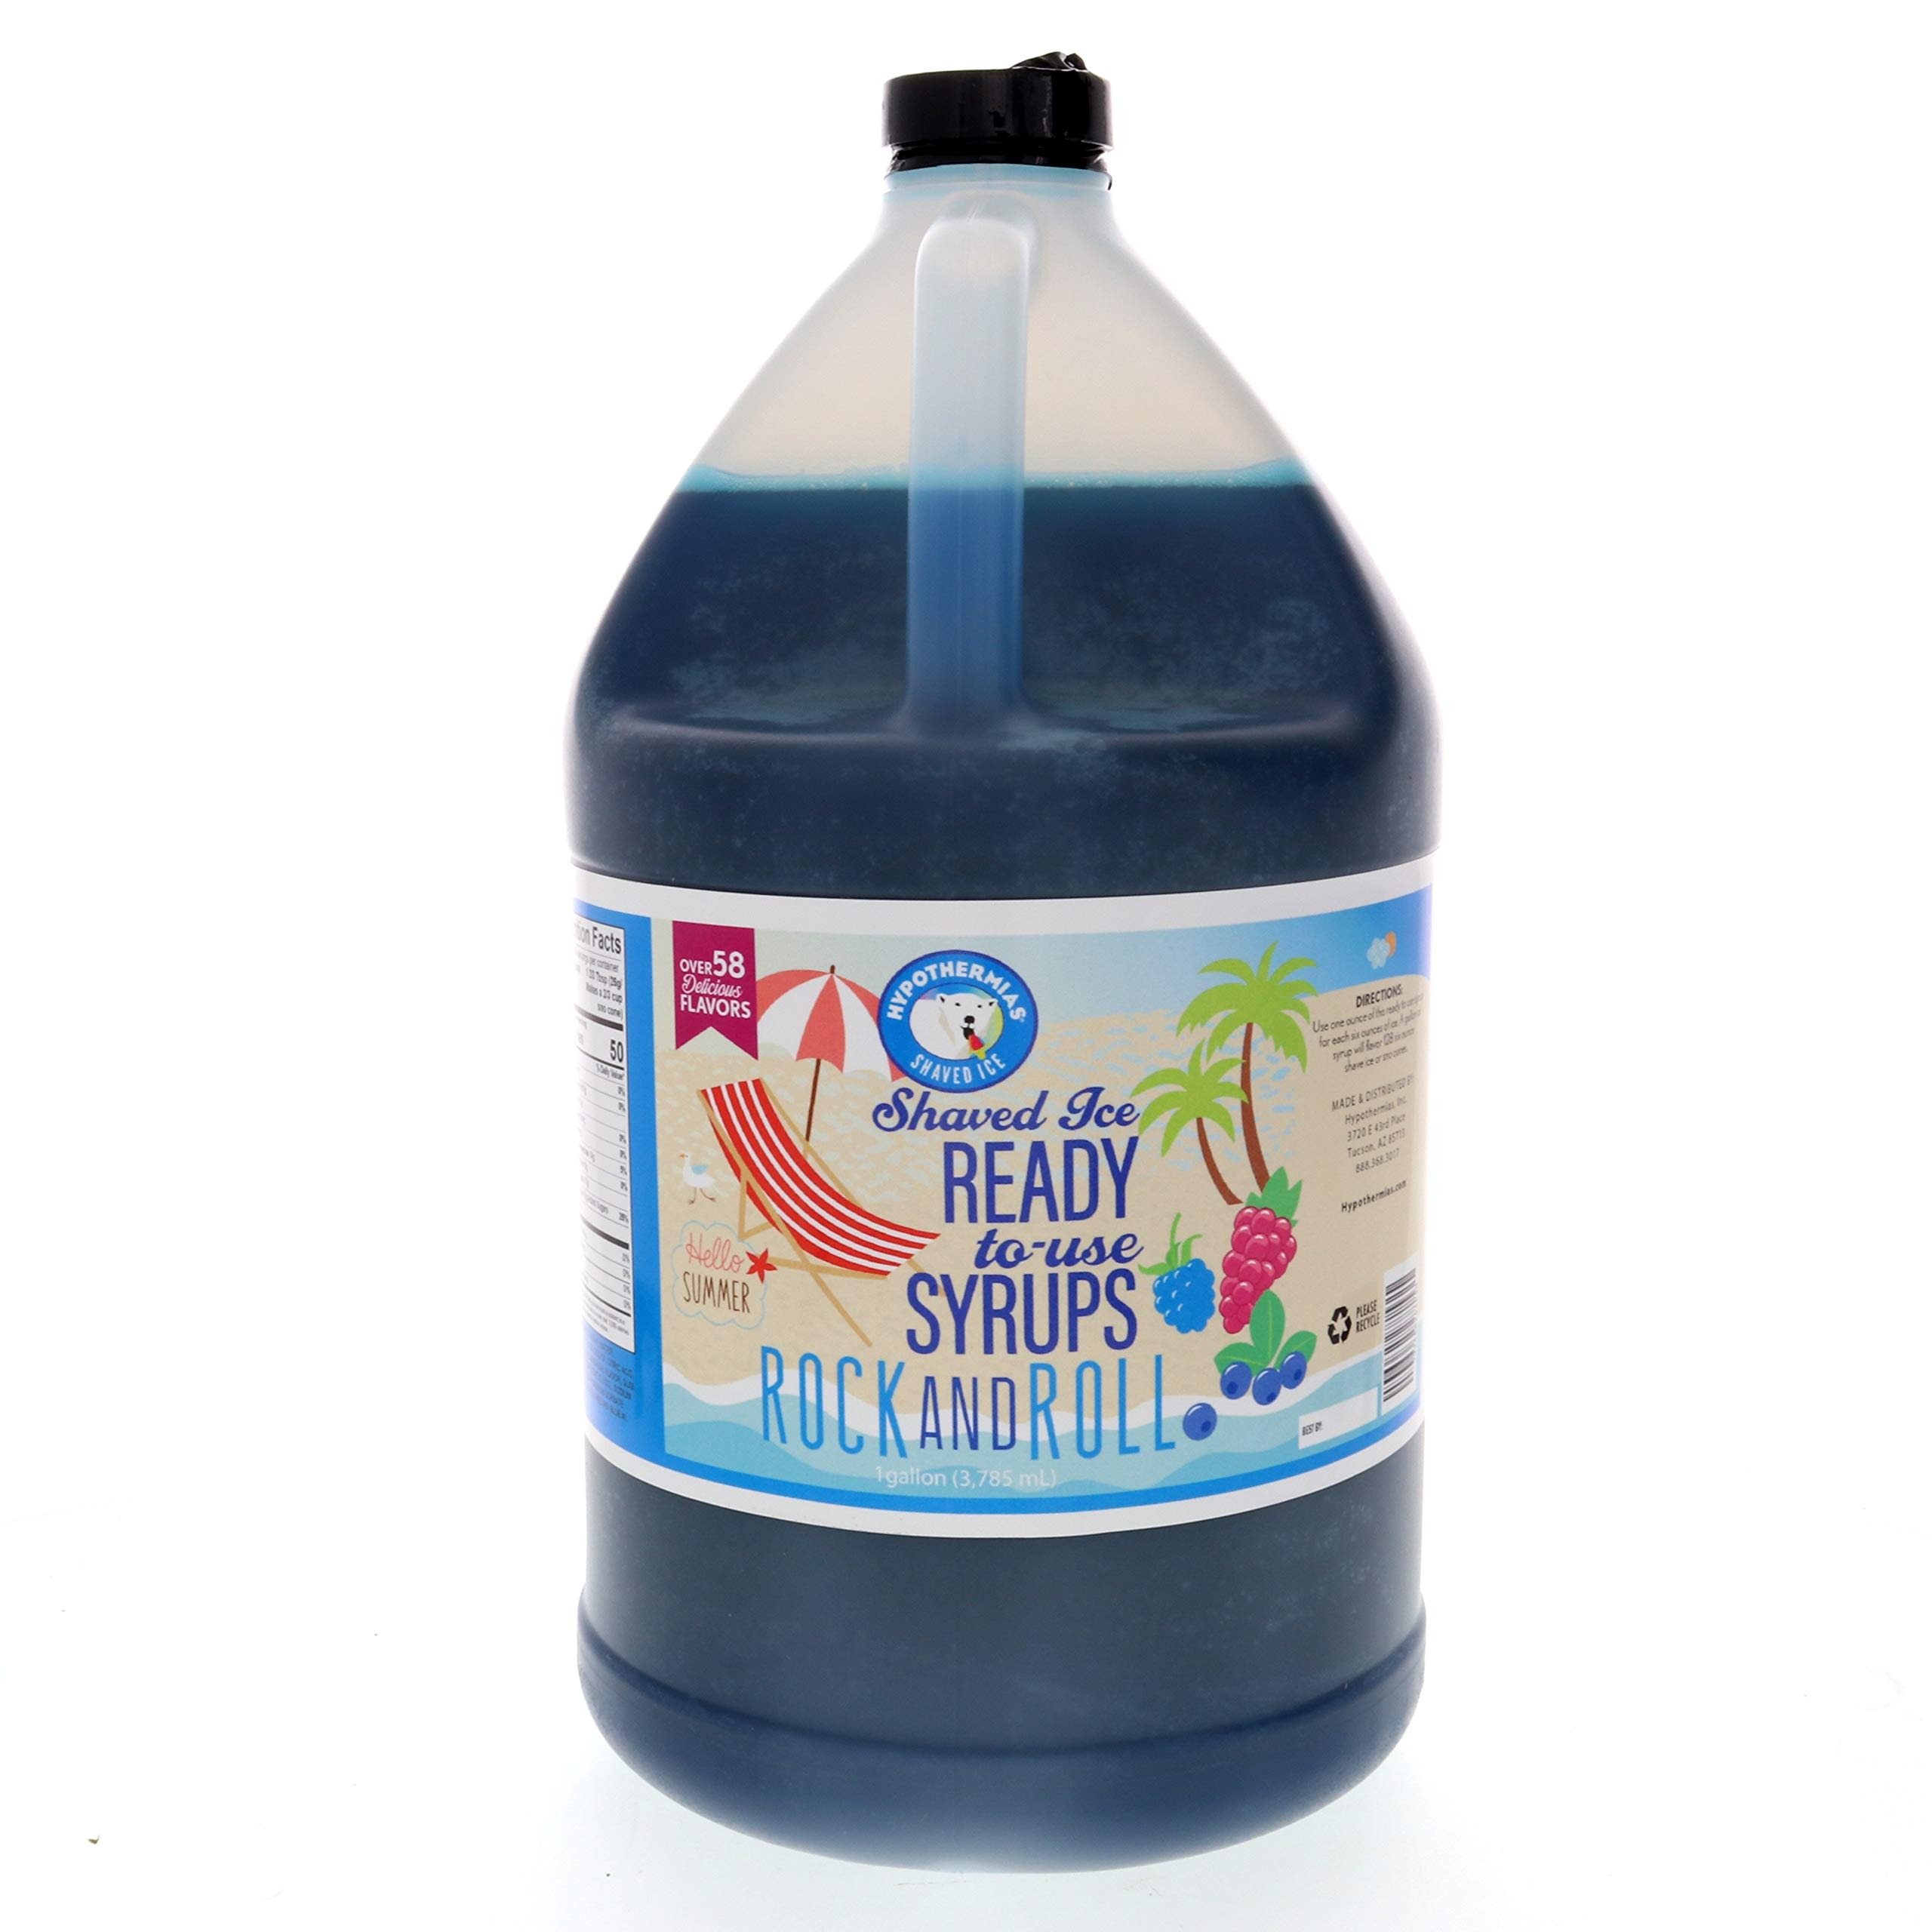
Item Name: Hypothermias Rock and Roll Ready to Use Gallon (128 Fl. Oz) Hawaiian Snow Cone Flavors Syrup - Shaved Ice, 100% Pure Cane Sugar
Bullet Point 1: Gallon of delicious Rock and Roll flavored syrup; 128 fluid ounces ready to use syrup for your snow cone machine, pour directly over ice or into beverage
Bullet Point 2: Gourmet shaved ice and snow cone syrup; crafted in small batches using only the best ingredients, such as non-GMO 100% pure cane sugar and no corn syrup
Bullet Point 3: Eco-friendly; our drink flavoring syrup comes in a recyclable, BPA-free plastic bottle
Bullet Point 4: A flavor syrup for so much more than Hawaiian 🍧 snocones; use as coffee syrup, soda flavoring, slushie and ice pop, raspado, piragua, baked goods, smoothie, cocktail syrup, water flavor
Bullet Point 5: Excellence in every sip; superior flavoring syrup made in Tucson, Arizona, USA, a UNESCO Creative City of Gastronomy, by a family-owned small business
Product Description: Hypothermias Rock and Roll Ready-to-Use Gallon of Shaved Ice and Snow Cone Syrup is your go-to solution for creating delicious frozen treats at home or for your business. This gallon-sized bottle contains approximately 128 fluid ounces of premium shaved ice syrup, meticulously crafted to deliver exceptional flavor with every pour. Crafted with precision and care, our premium syrup is formulated to upgrade your snowcone and shaved ice to gourmet levels. Made from non-GMO, 100% pure cane sugar and reverse osmosis water, our snow cone flavors syrup boasts a rich taste profile with absolutely no corn syrup. Made from only quality ingredients, you can trust that you're getting the best snow cone and shaved ice syrup every time. Each bottle is designed for convenient use, requiring no mixing or diluting. Simply pour over freshly shaved ice and enjoy the burst of sweetness in every bite. The quart-sized bottle ensures you have plenty on hand to satisfy your cravings or serve a crowd. But the versatility of our flavored syrup doesn't stop there. Explore endless culinary possibilities by incorporating it into baked goods, smoothies, cocktails, mocktails, slushees, or use it to flavor your water or soda. With robust flavor characteristics and smooth consistency, our snowcone syrup flavors add a delicious touch to any recipe or beverage. For optimal freshness, store the syrup in a cool, dry place away from direct sunlight. With proper care, our flavoring syrup will maintain its quality and taste for an extended period of up to a year. The expiration date is clearly printed on the bottle. Experience the ultimate indulgence in frozen treats with Hypothermias Ready-to-Use Gallon of Shaved Ice and Snow Cone Syrup. Upgrade your culinary creations with our premium syrup today.
Value: 128.0
Unit: Fl Oz

Price: 26.96